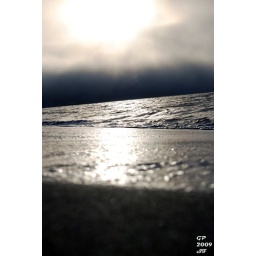
the golden gate bridge was covered by fog, the crissy field beach was beautiful :)